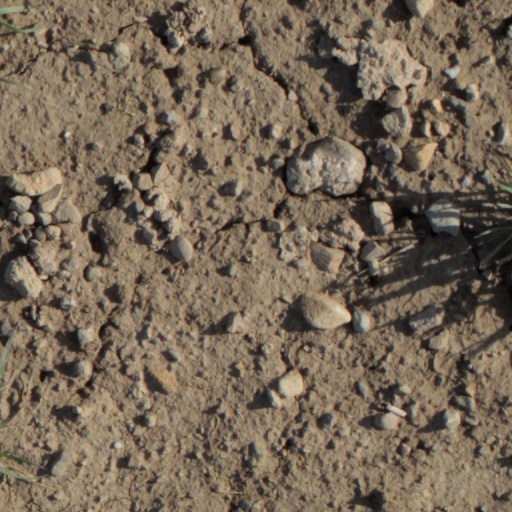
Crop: wheat